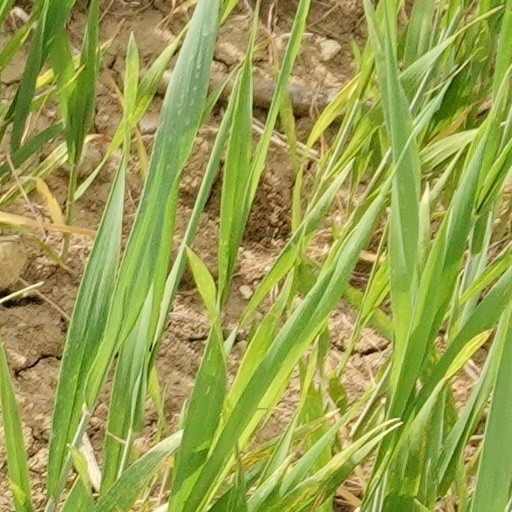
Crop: wheat